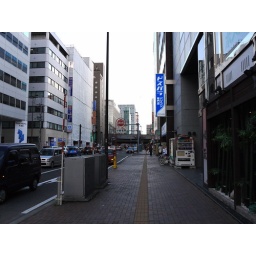
A typical sidewalk in Sapporo. Much wider than some roads in other countries.